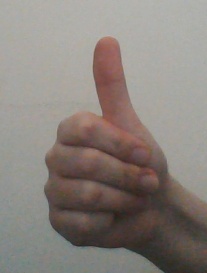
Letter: aleff